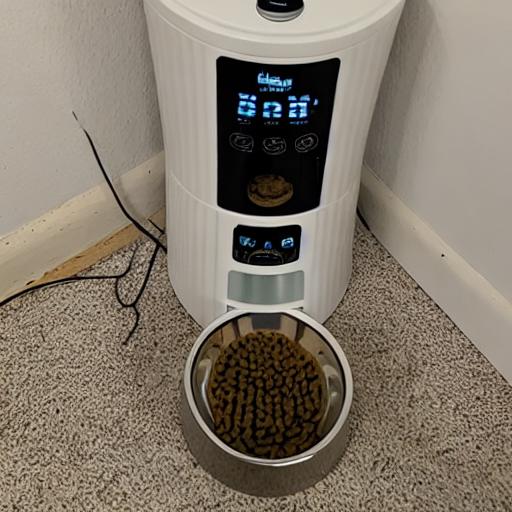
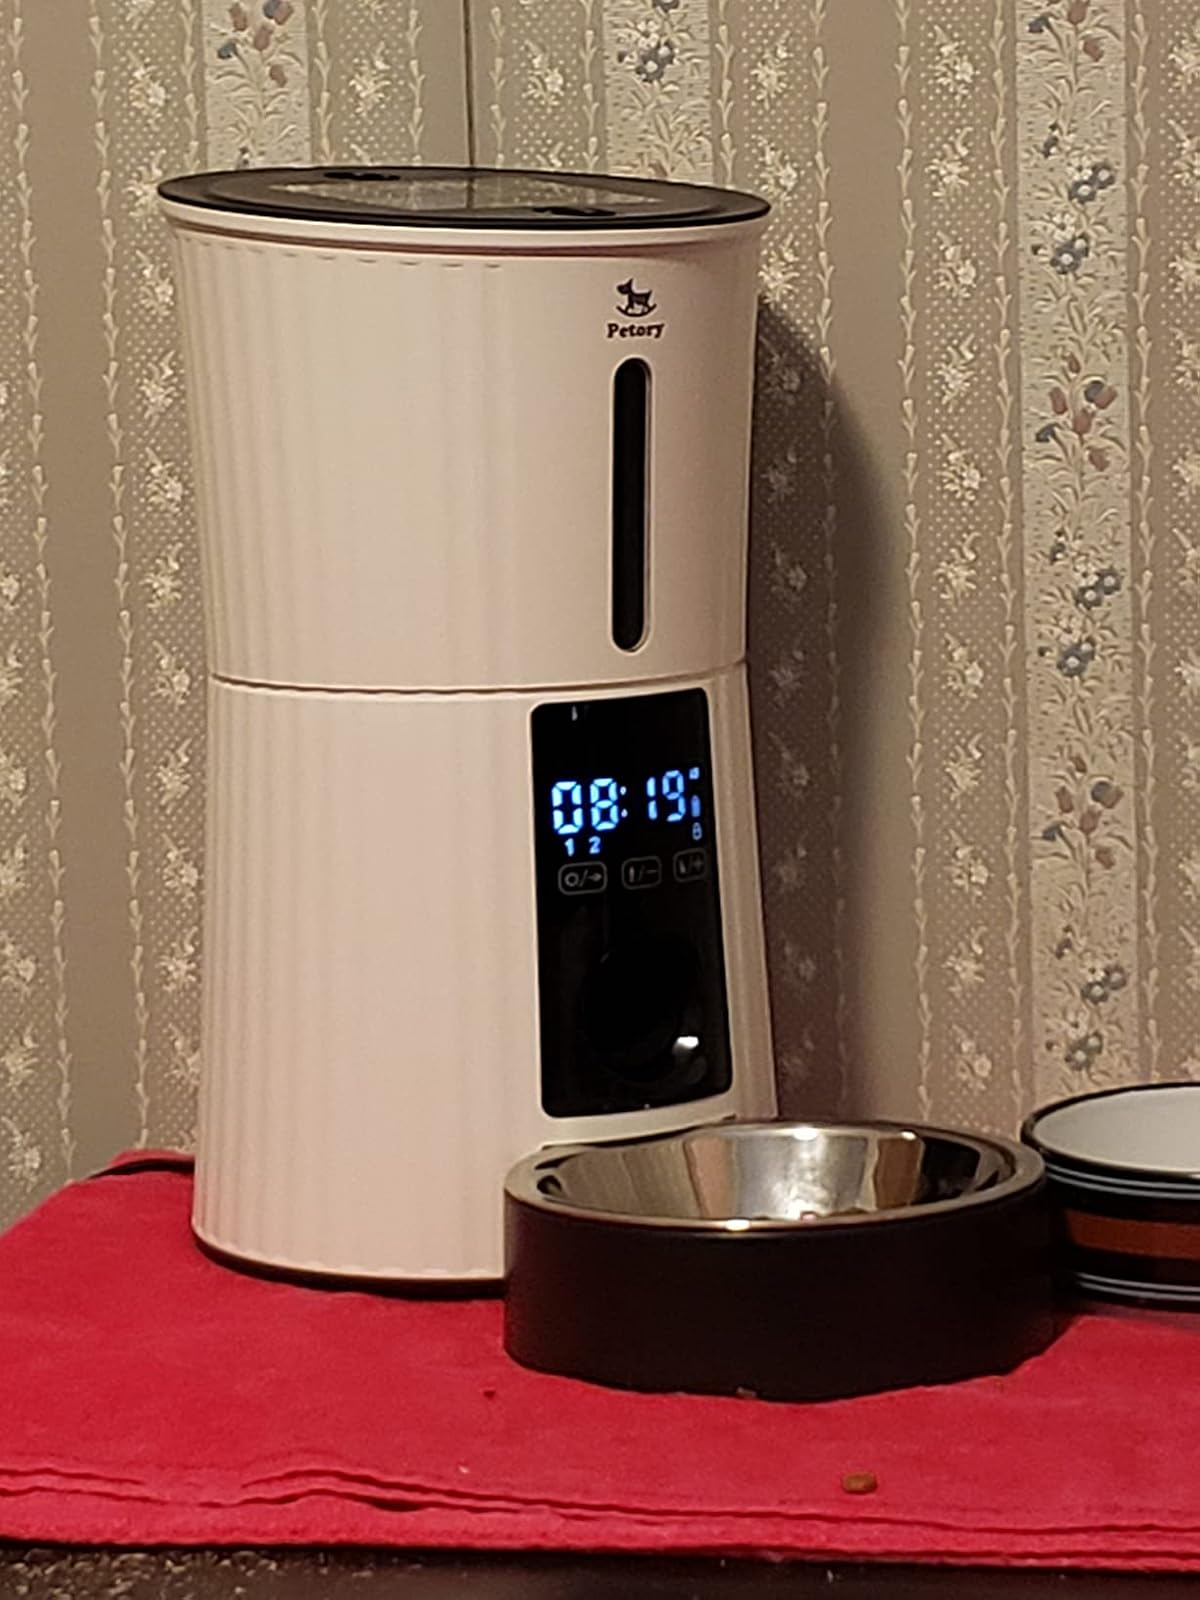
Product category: items_feeder
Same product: no